Brookfield High School (Connecticut)

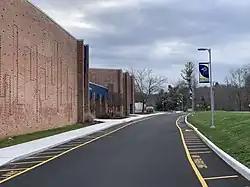
Front of building, west entrance

Brookfield High School is a public high school serving the town of Brookfield, Fairfield County, Connecticut, United States. The school offers a wide variety of co-curricular and extra-curricular activities, and is frequently ranked by "U.S. News & World Report" as one of the top high schools in Connecticut and the United States. Brookfield is one of the twenty-one school districts in District Reference Group B.